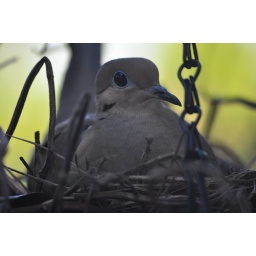
This lady has chosen to lay on her eggs in the flower pot hanging by our front door.